Jean-Christophe De Clercq

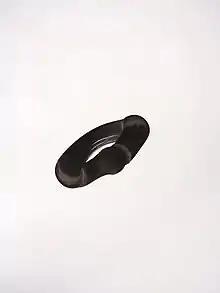
Jean-Christophe De Clercq's painting

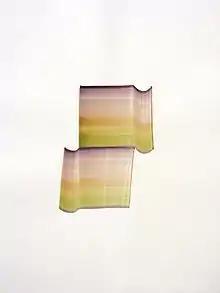
Jean-Christophe De Clercq's painting

"To produce the maximum of effects with a minimum of means", such is the definition of the painting of Jean-Christophe De Clercq according to the art critic Jacques Henric.